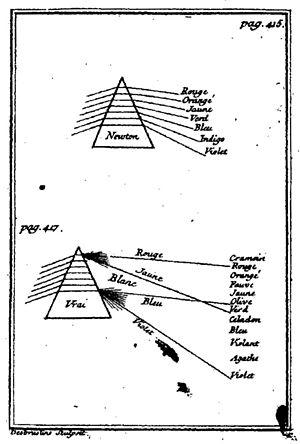
Le père Louis Bertrand Castel est un savant jésuite, mathématicien, physicien et journaliste, né à Montpellier le 11 novembre 1688 et mort à Paris le 11 janvier 1757.